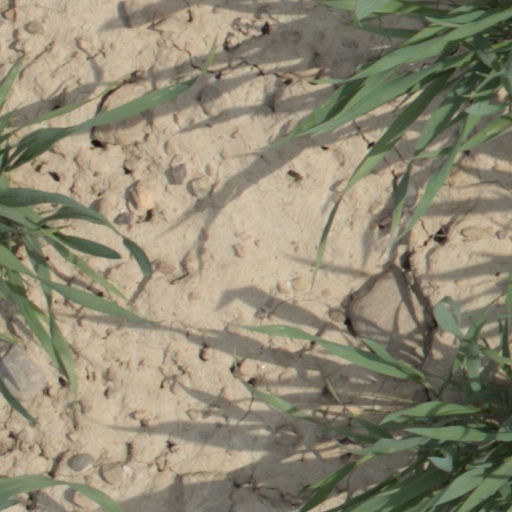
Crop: wheat